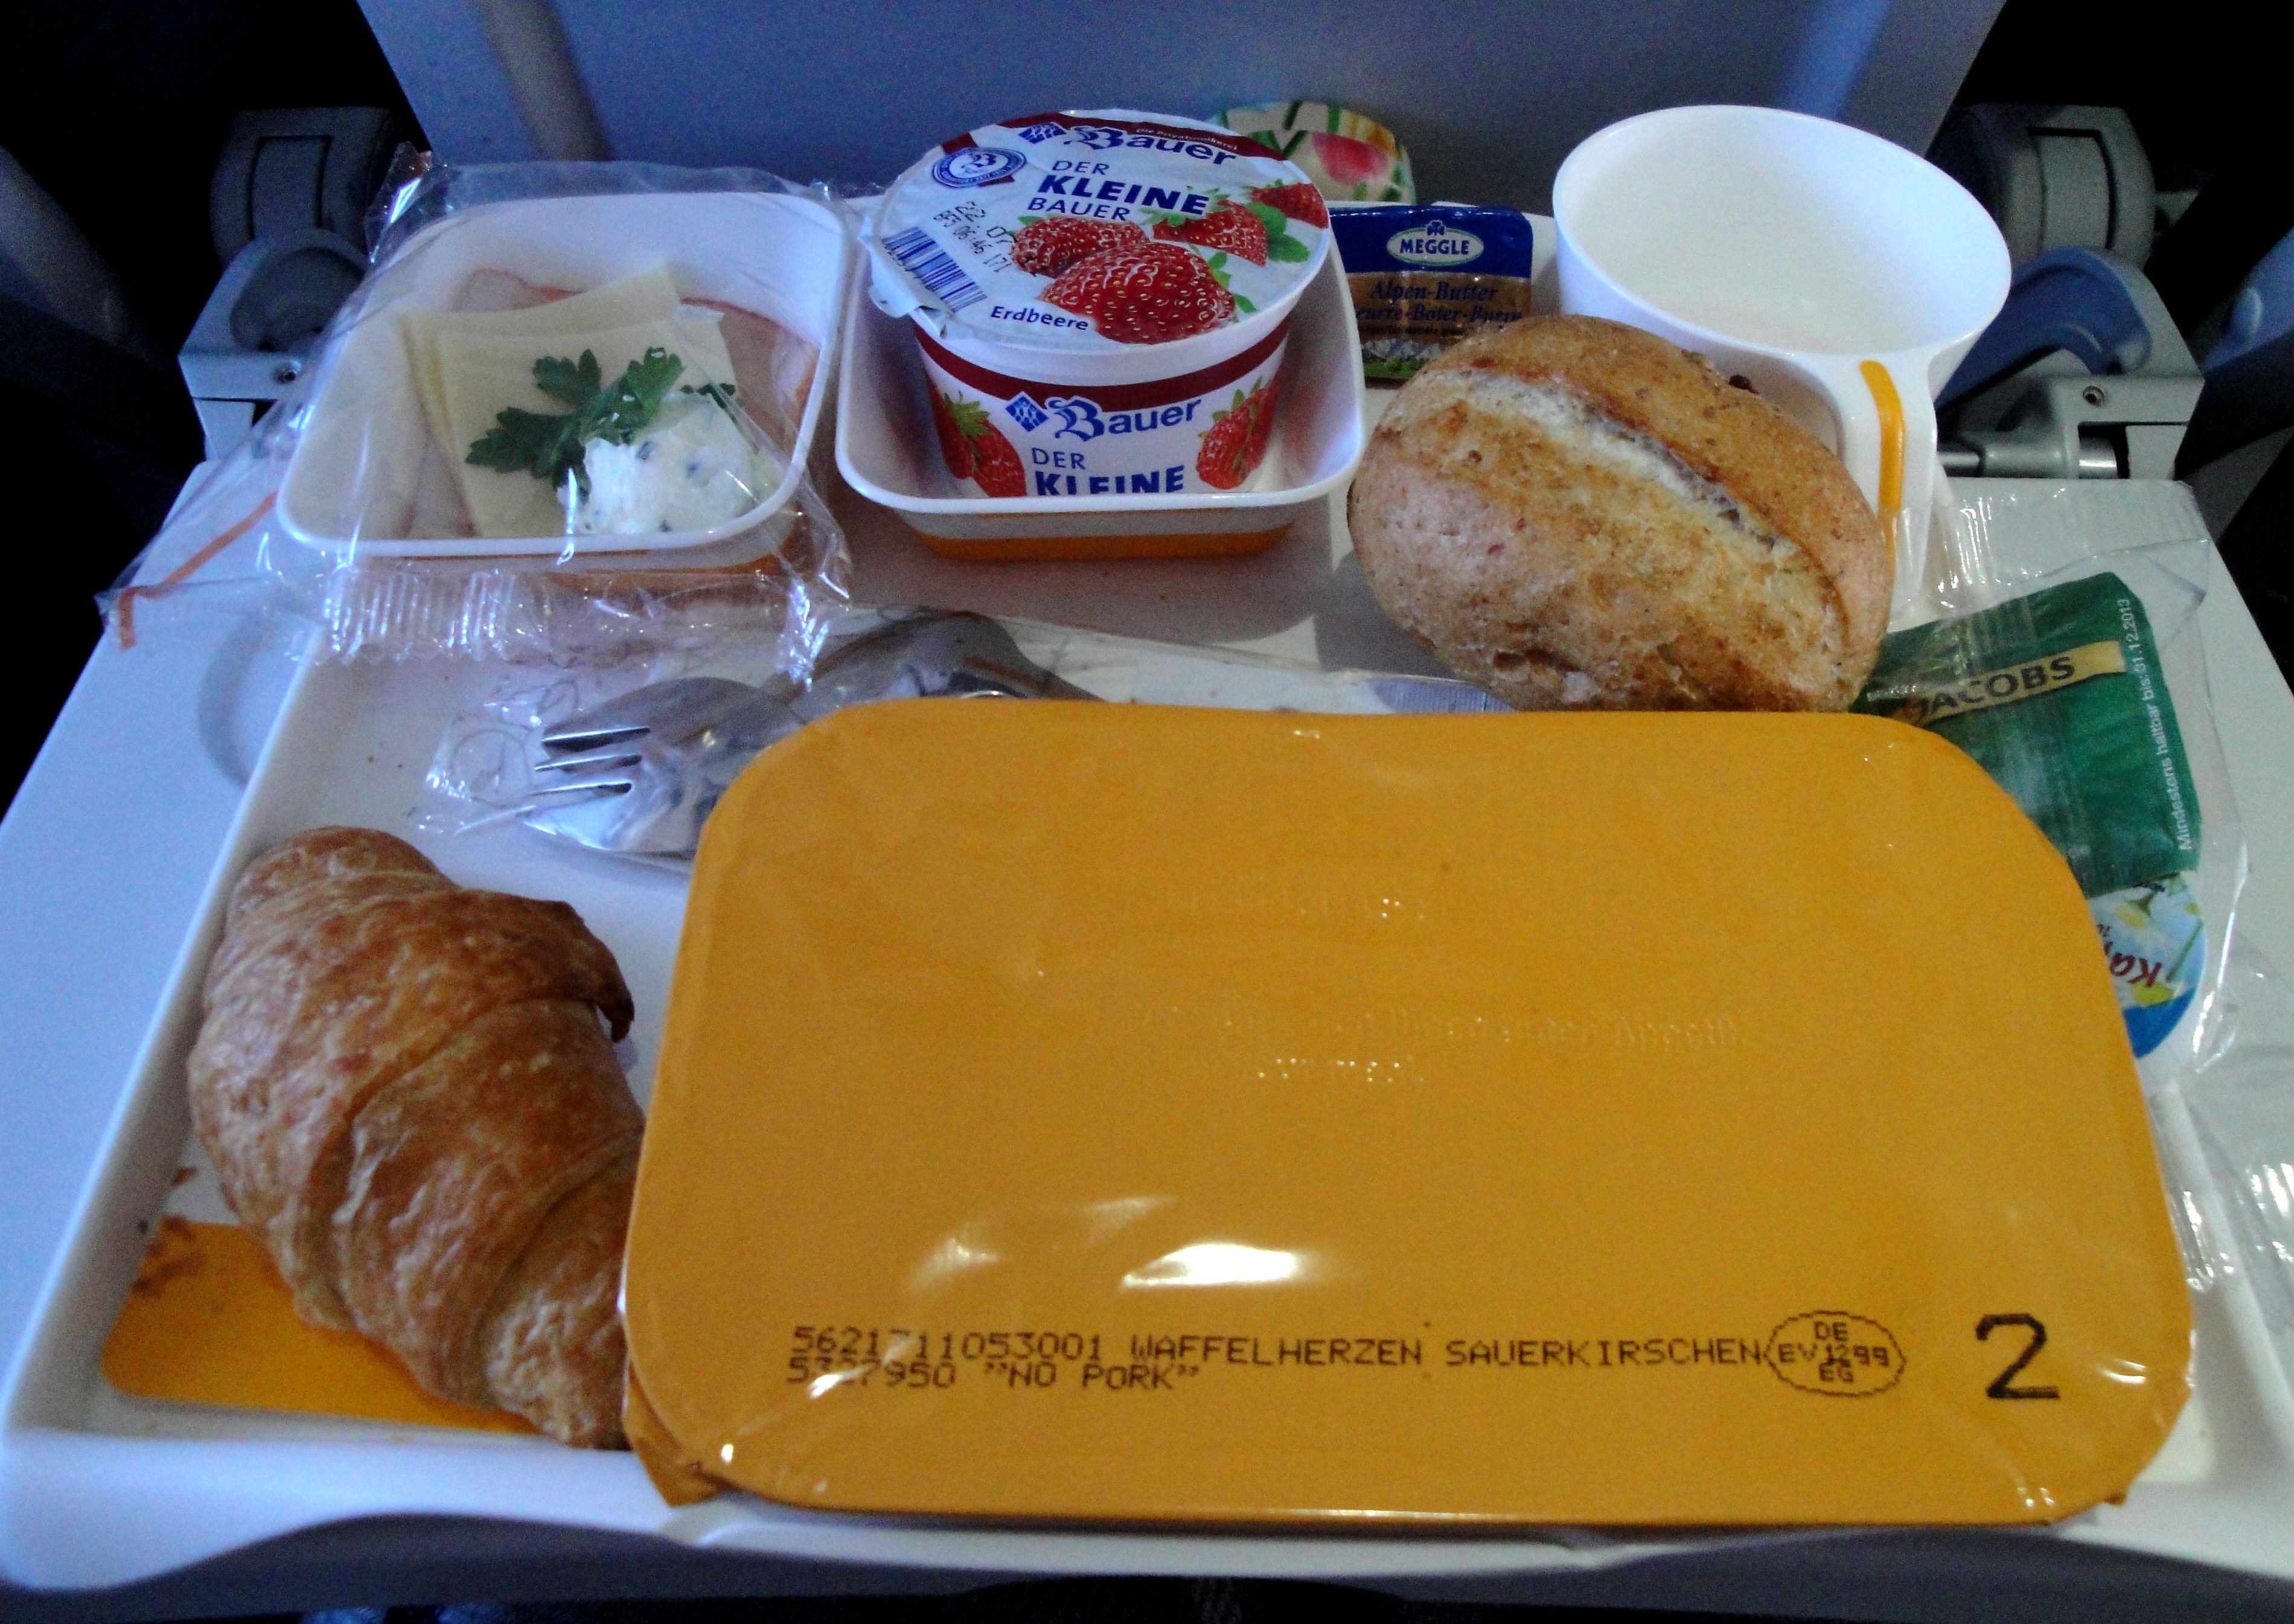
plane, dish, meal, food, breakfast, croissant, lunch, lufthansa